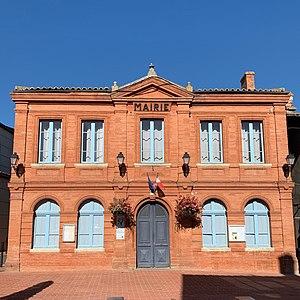
Mairie et église de Lévignac (Haute-Garonne)
Lévignac est une commune française située dans le département de la Haute-Garonne, en région Occitanie.